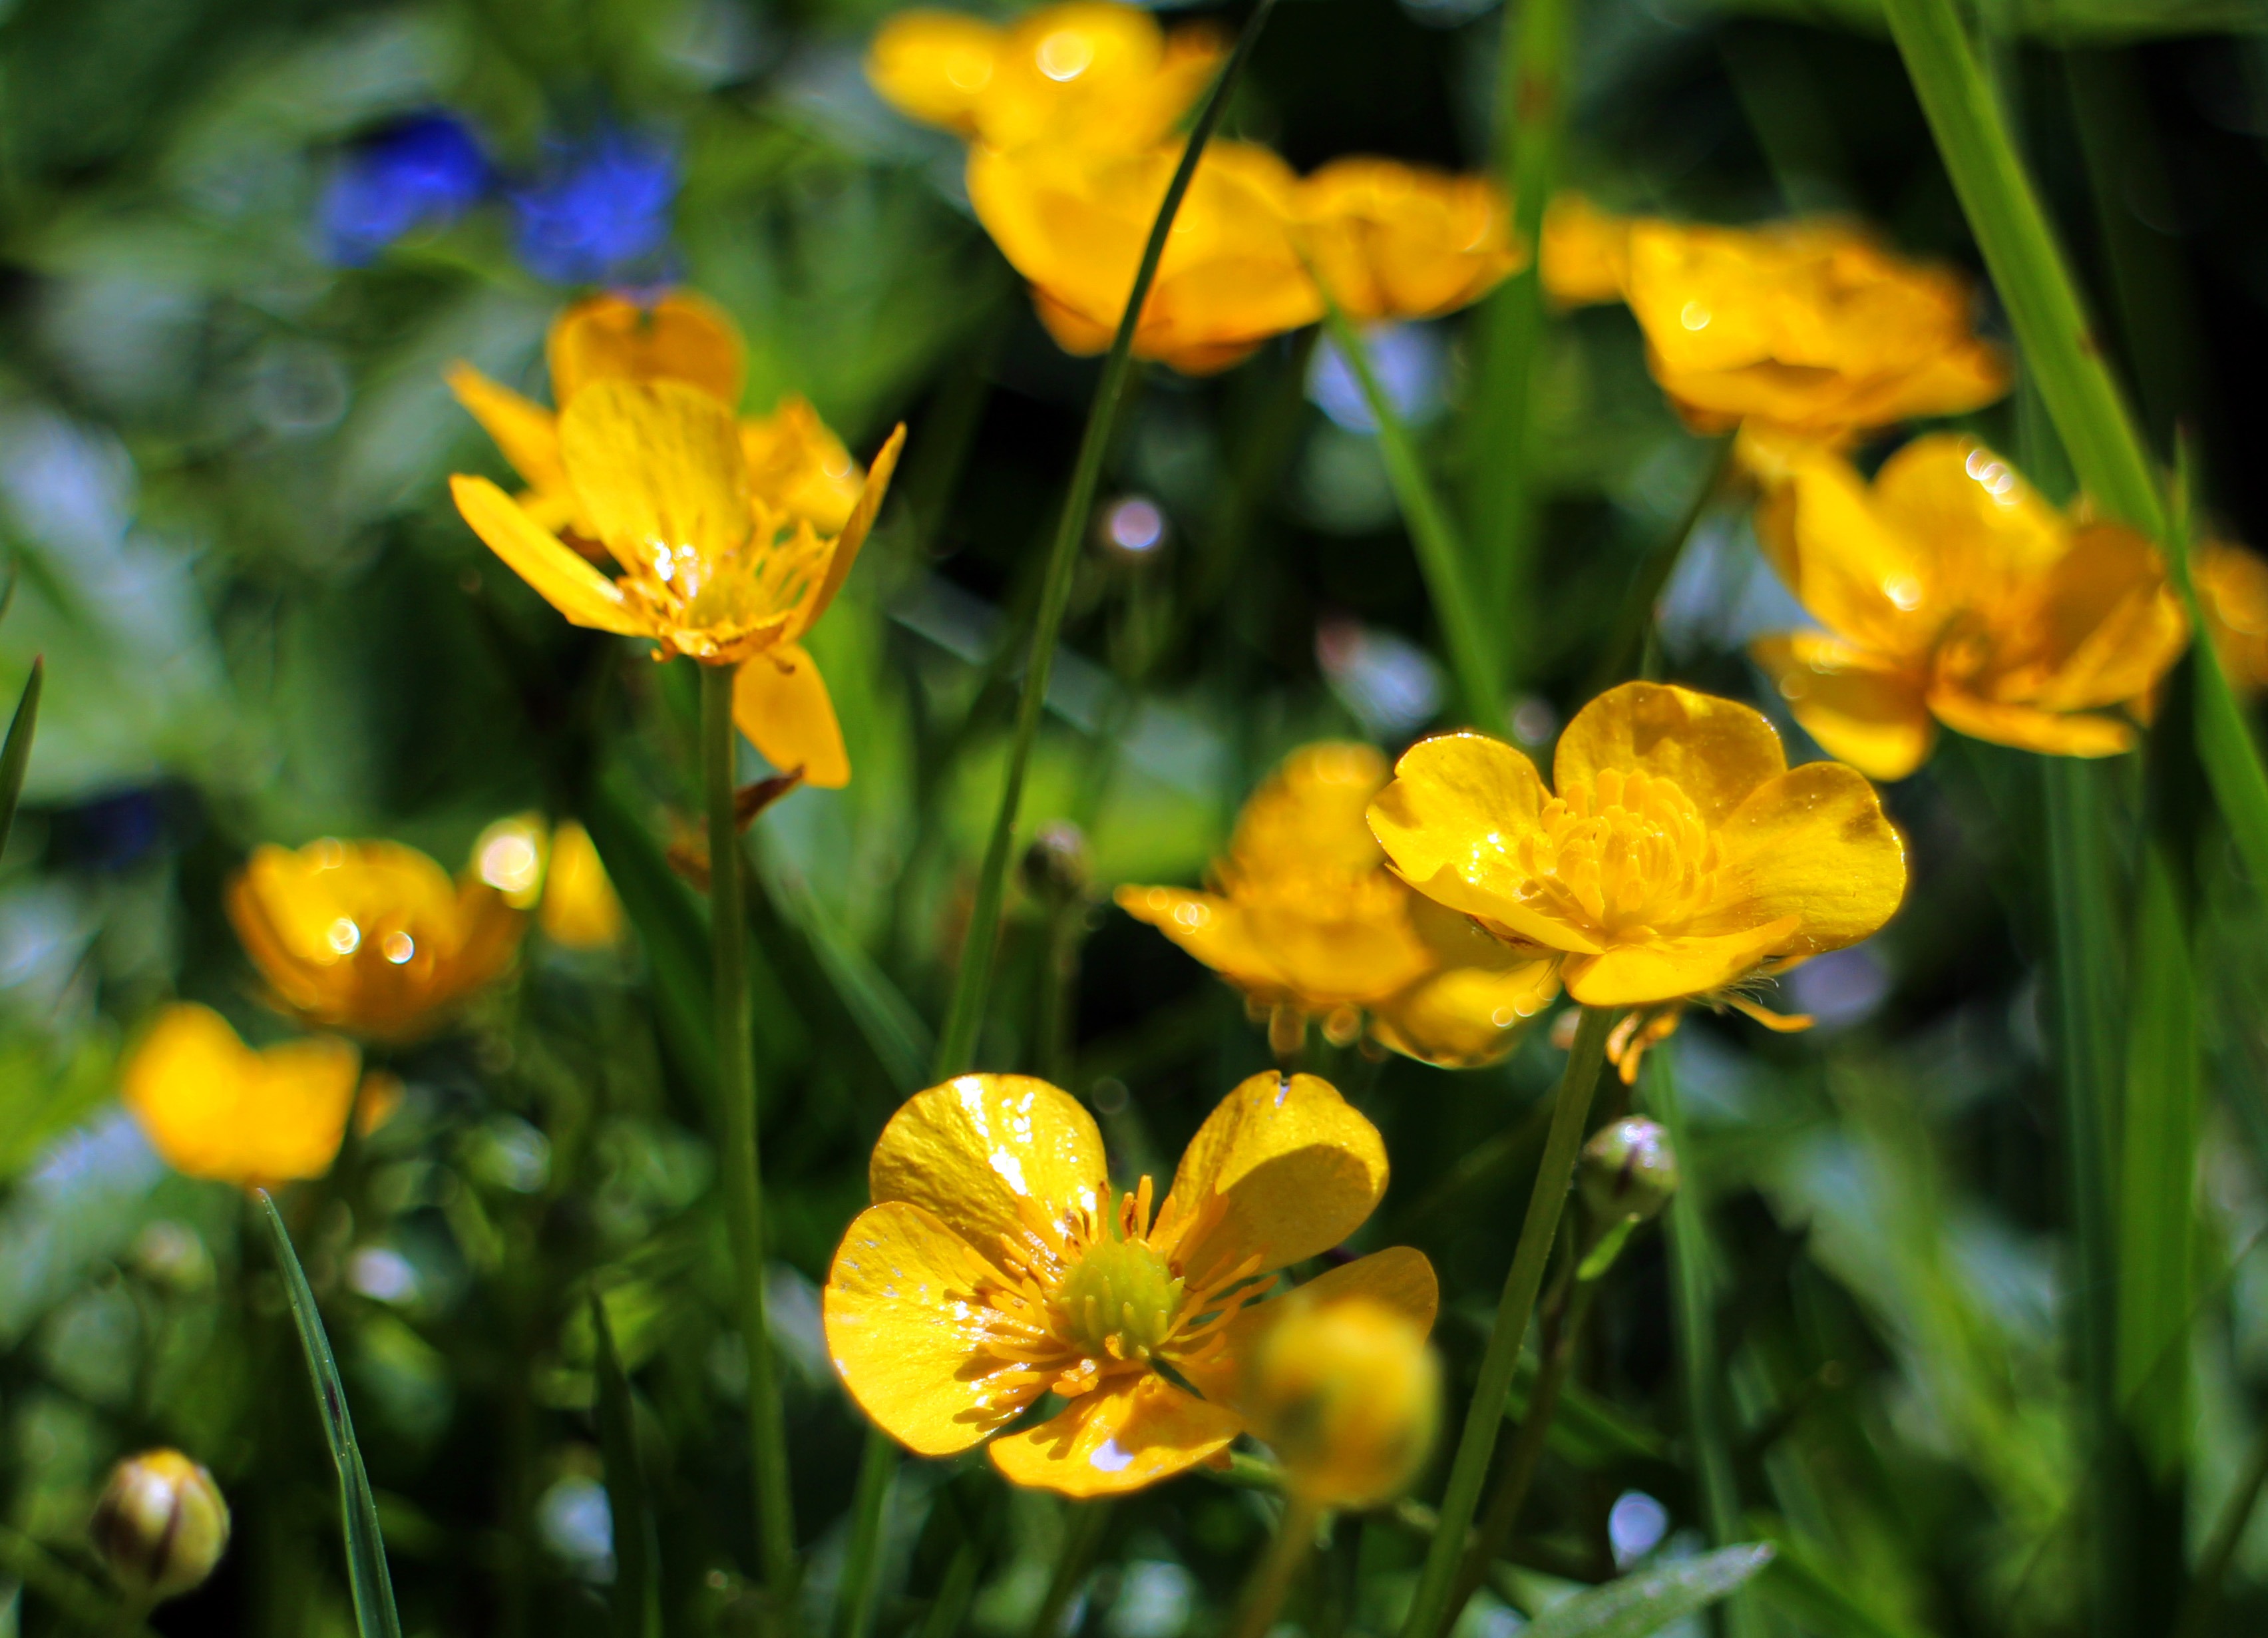
nature, plant, meadow, flower, botany, yellow, flora, wildflower, flowers, daylily, macro photography, flowering plant, ranunculaceae, dotterblume, caltha palustris, land plant, large flowered evening primrose, butter yellow